Kebar Valley

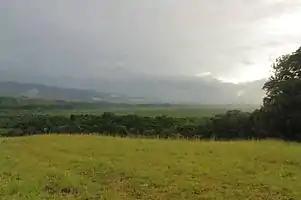
For agricultural purposes, many of the people live in the grassland regions of the Kebar Valley.

The Kebar Valley is home to the Karoon, Abun, Dore and the Wabia people who made their main home in the village of Saukorem. The growing populations in the valley resulted from Christian missionaries that moved through this region of the Bird's Head Peninsula. The people living here are reported to have children not only with partners of other families, but with cousins and distant relatives which may affect the parent's views of which children are truly "biological" or not. The people of the valley, Saukorem and this region of the Bird's Head Peninsula are said to produce wooden figures which are known as "Korwar" figures. They are often made with glass beads for eyes and a neckband made of bark-cloth and with the skulls of deceased family members. The Korwar figures in particular which are made with skulls are said to provide an abode for spirits of the departed and are believed to safeguard the vital force which is contained within the skull of the deceased. The locals are also known for producing bark-cloth.